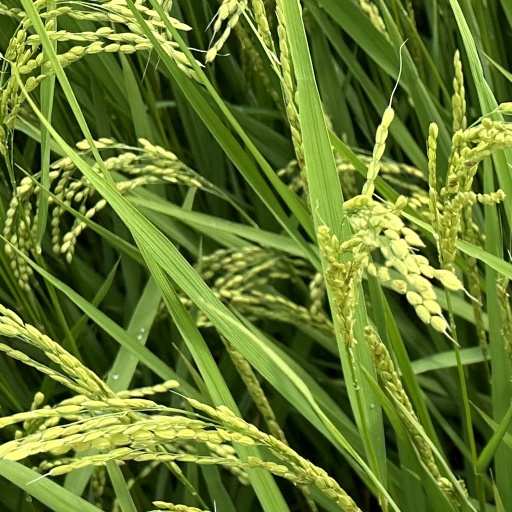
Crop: rice